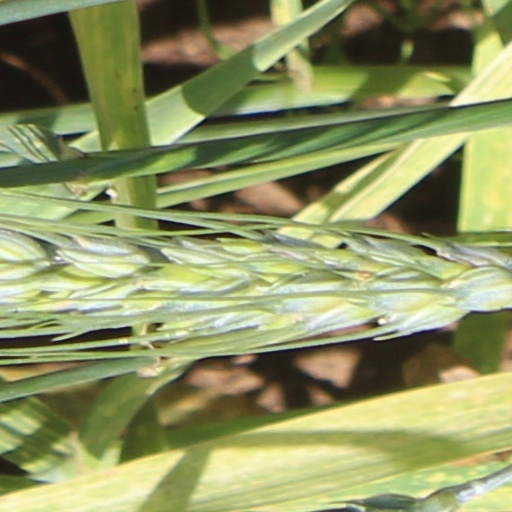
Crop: wheat